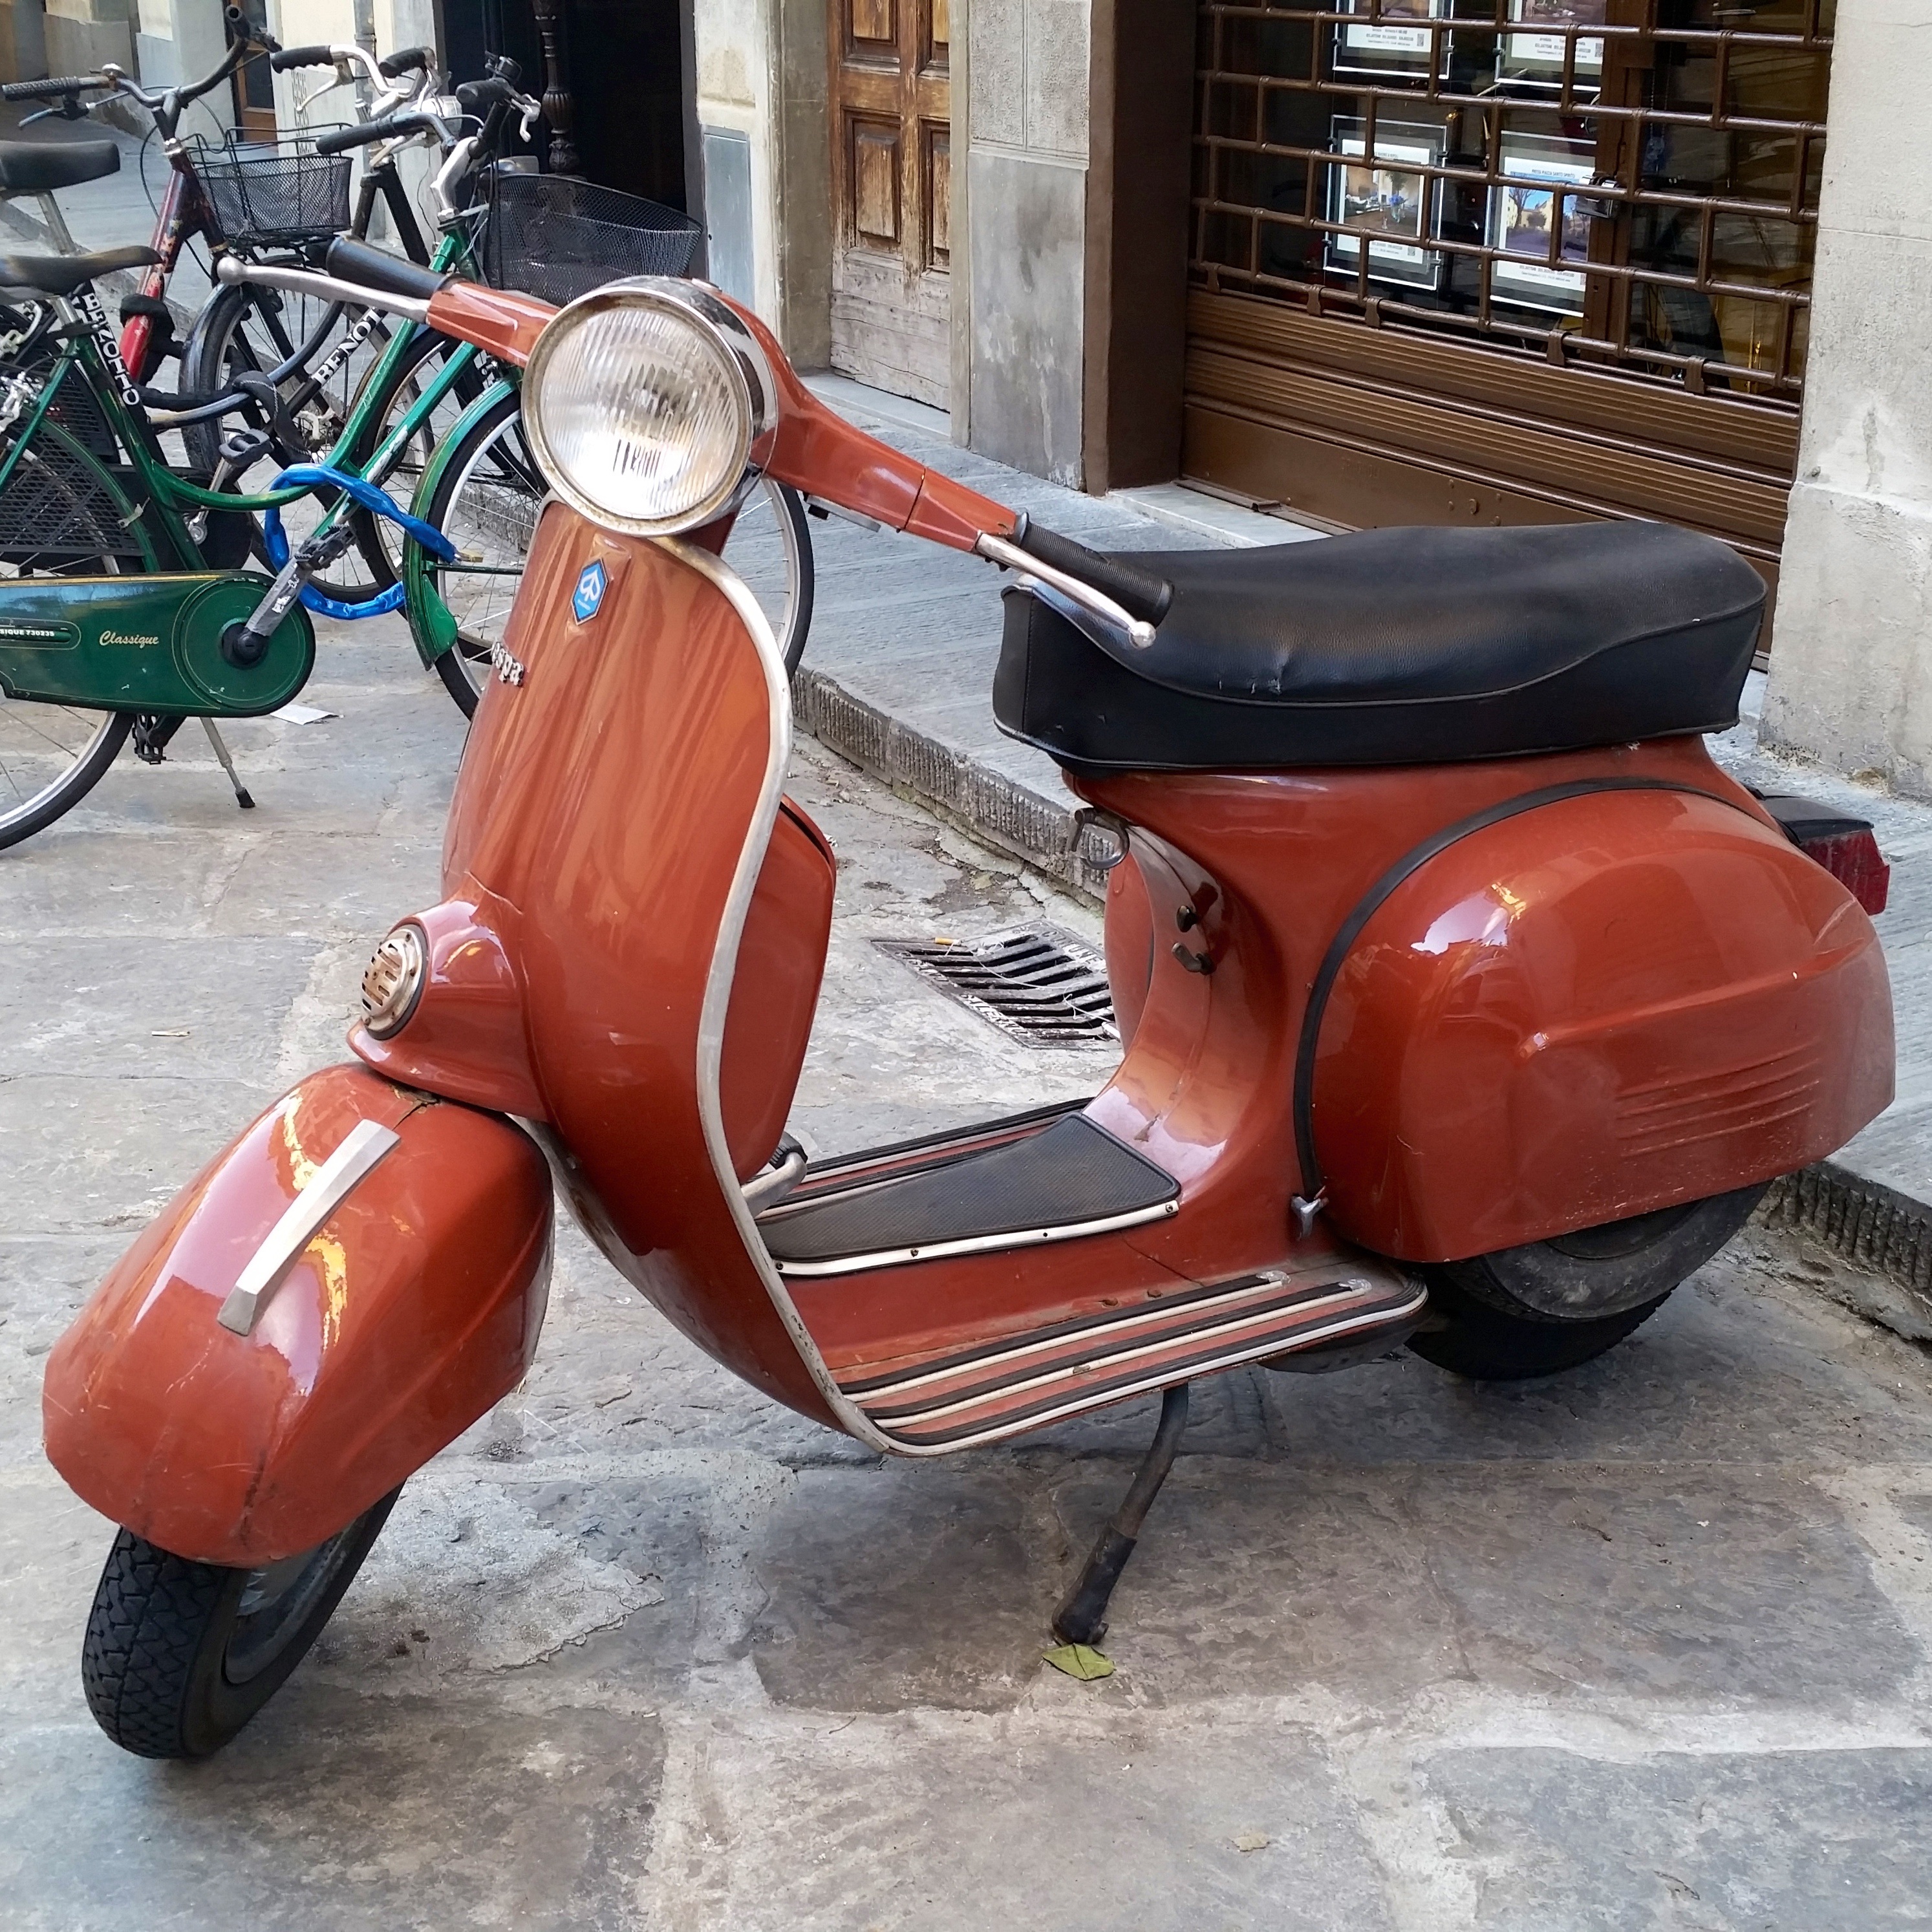
vintage, vehicle, italy, motor vehicle, cool image, scooter, vespa, cool photo, italian